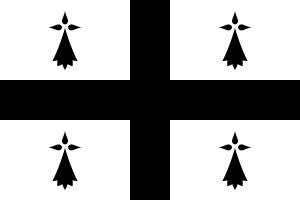
La Bretagne /bʁətaɲ/ est une entité géographique et culturelle, et une des nations dites celtiques. Elle occupe une péninsule, à l'extrémité ouest de la France, située entre la Manche au nord, la mer Celtique et la mer d'Iroise à l'ouest et le golfe de Gascogne au sud.
Le drapeau de la Bretagne est un drapeau qui se compose de neuf bandes horizontales noires et blanches d’égales largeurs, disposées alternativement et d’un canton supérieur de couleur blanche parsemé d'une multitude de mouchetures d'hermine. Le nombre de mouchetures et leur forme ne sont pas fixés, la version la plus répandue comprend onze mouchetures arrangées selon trois rangées horizontales. Le rapport entre la hauteur et la largeur du drapeau est de 2:3.